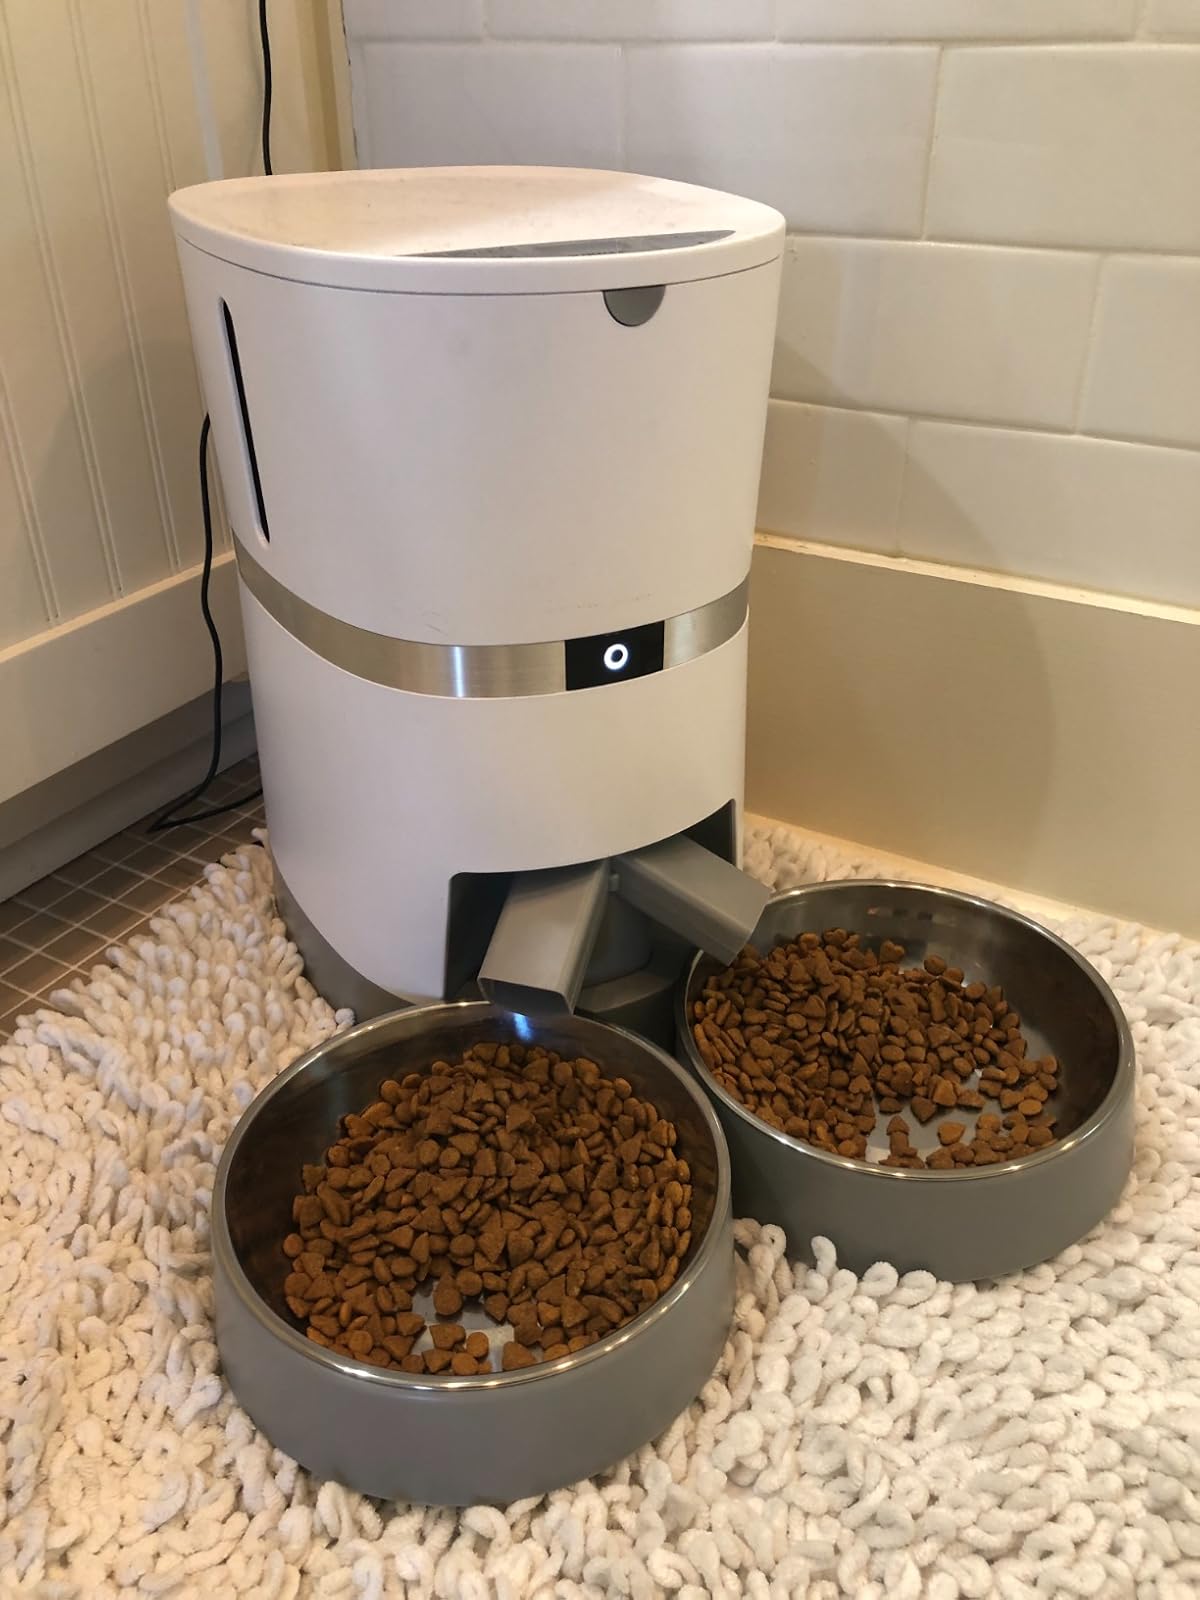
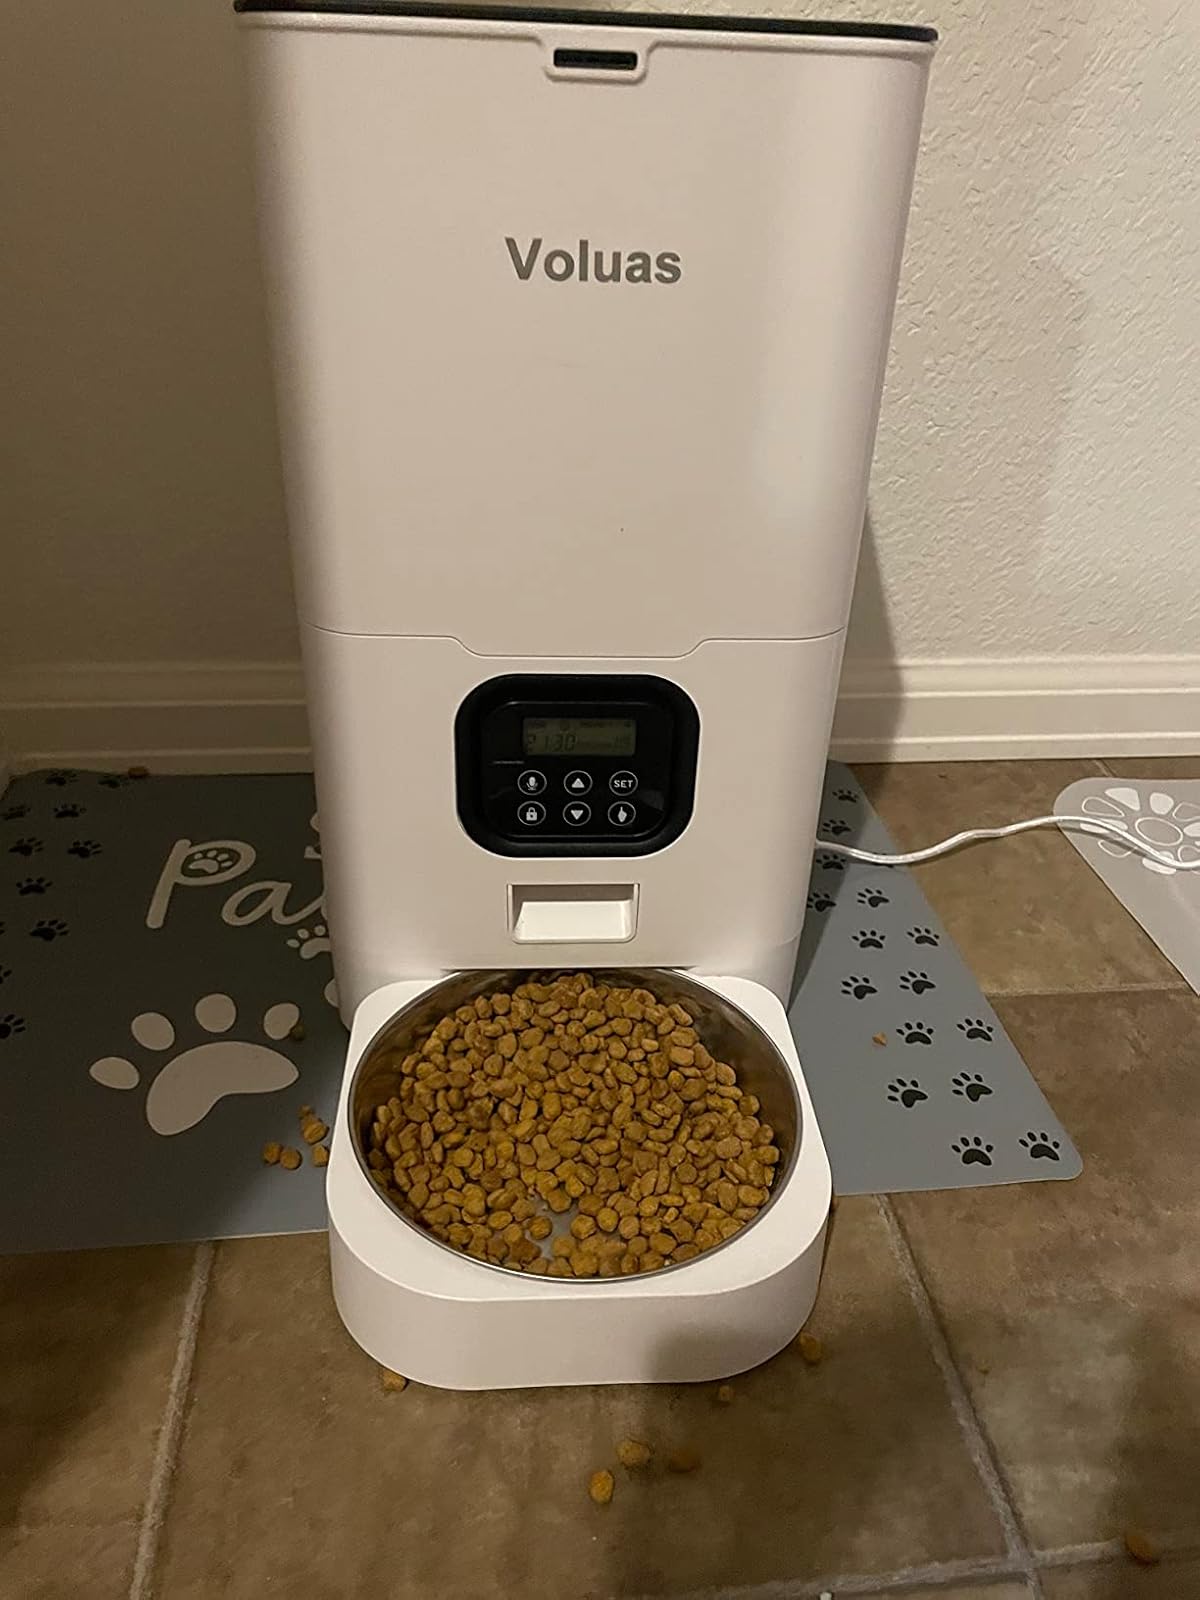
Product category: items_feeder
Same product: no